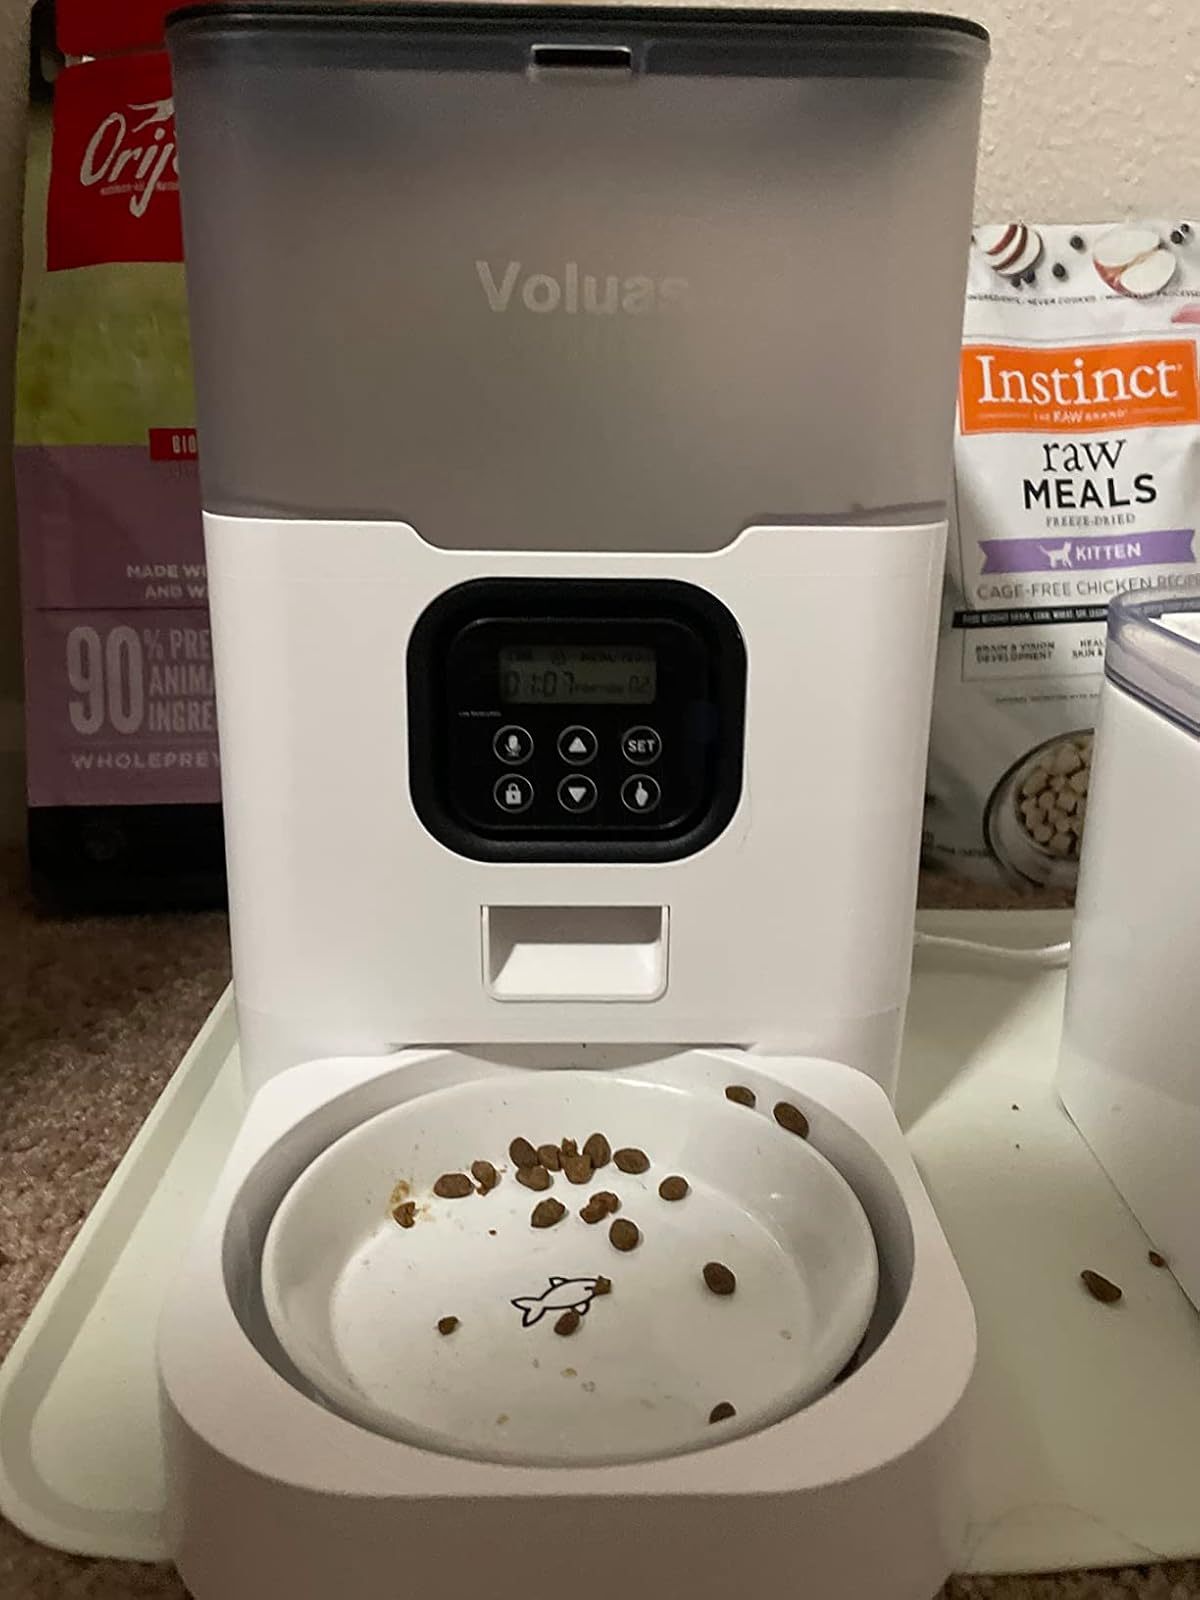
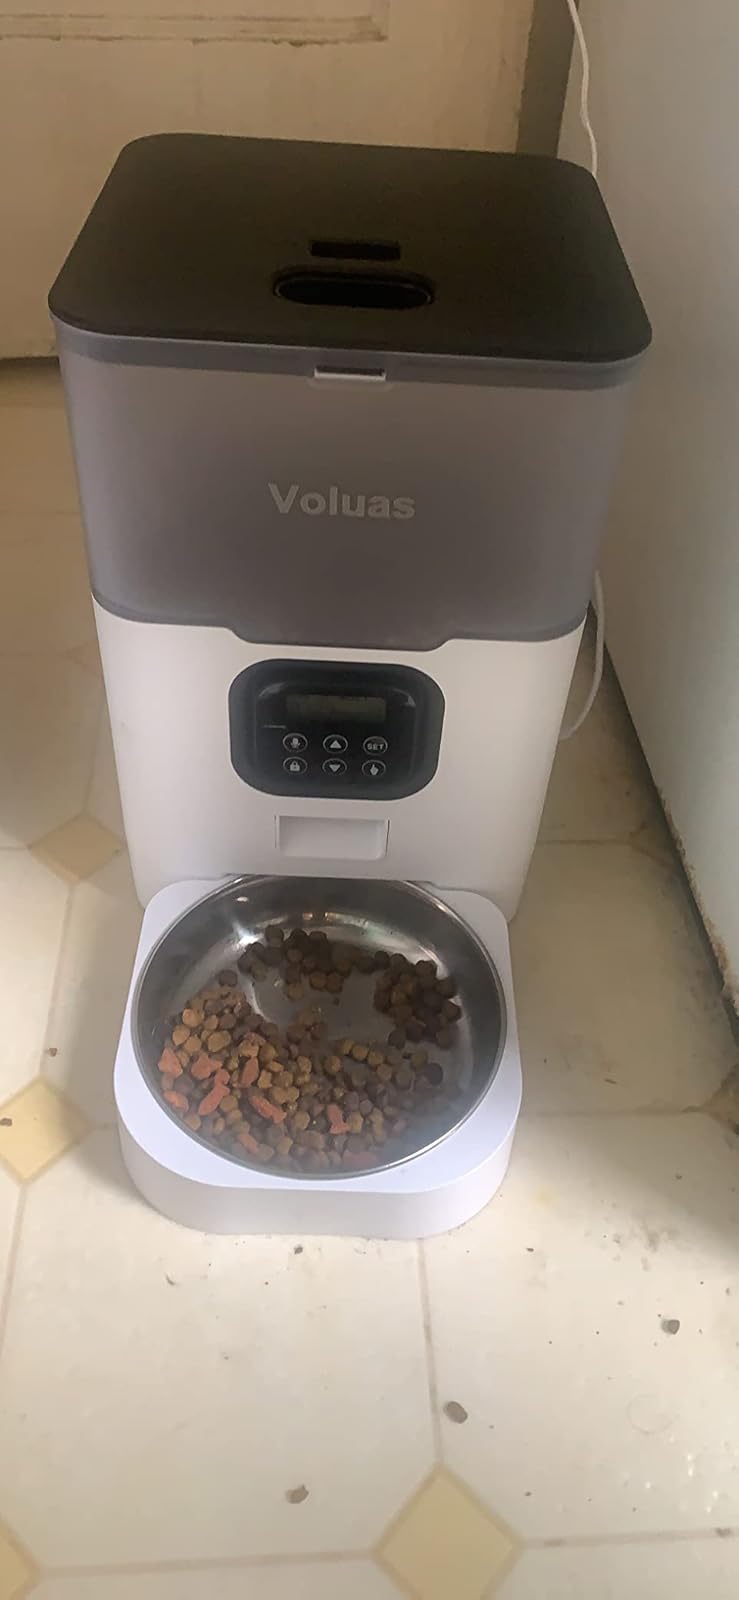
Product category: items_feeder
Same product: yes